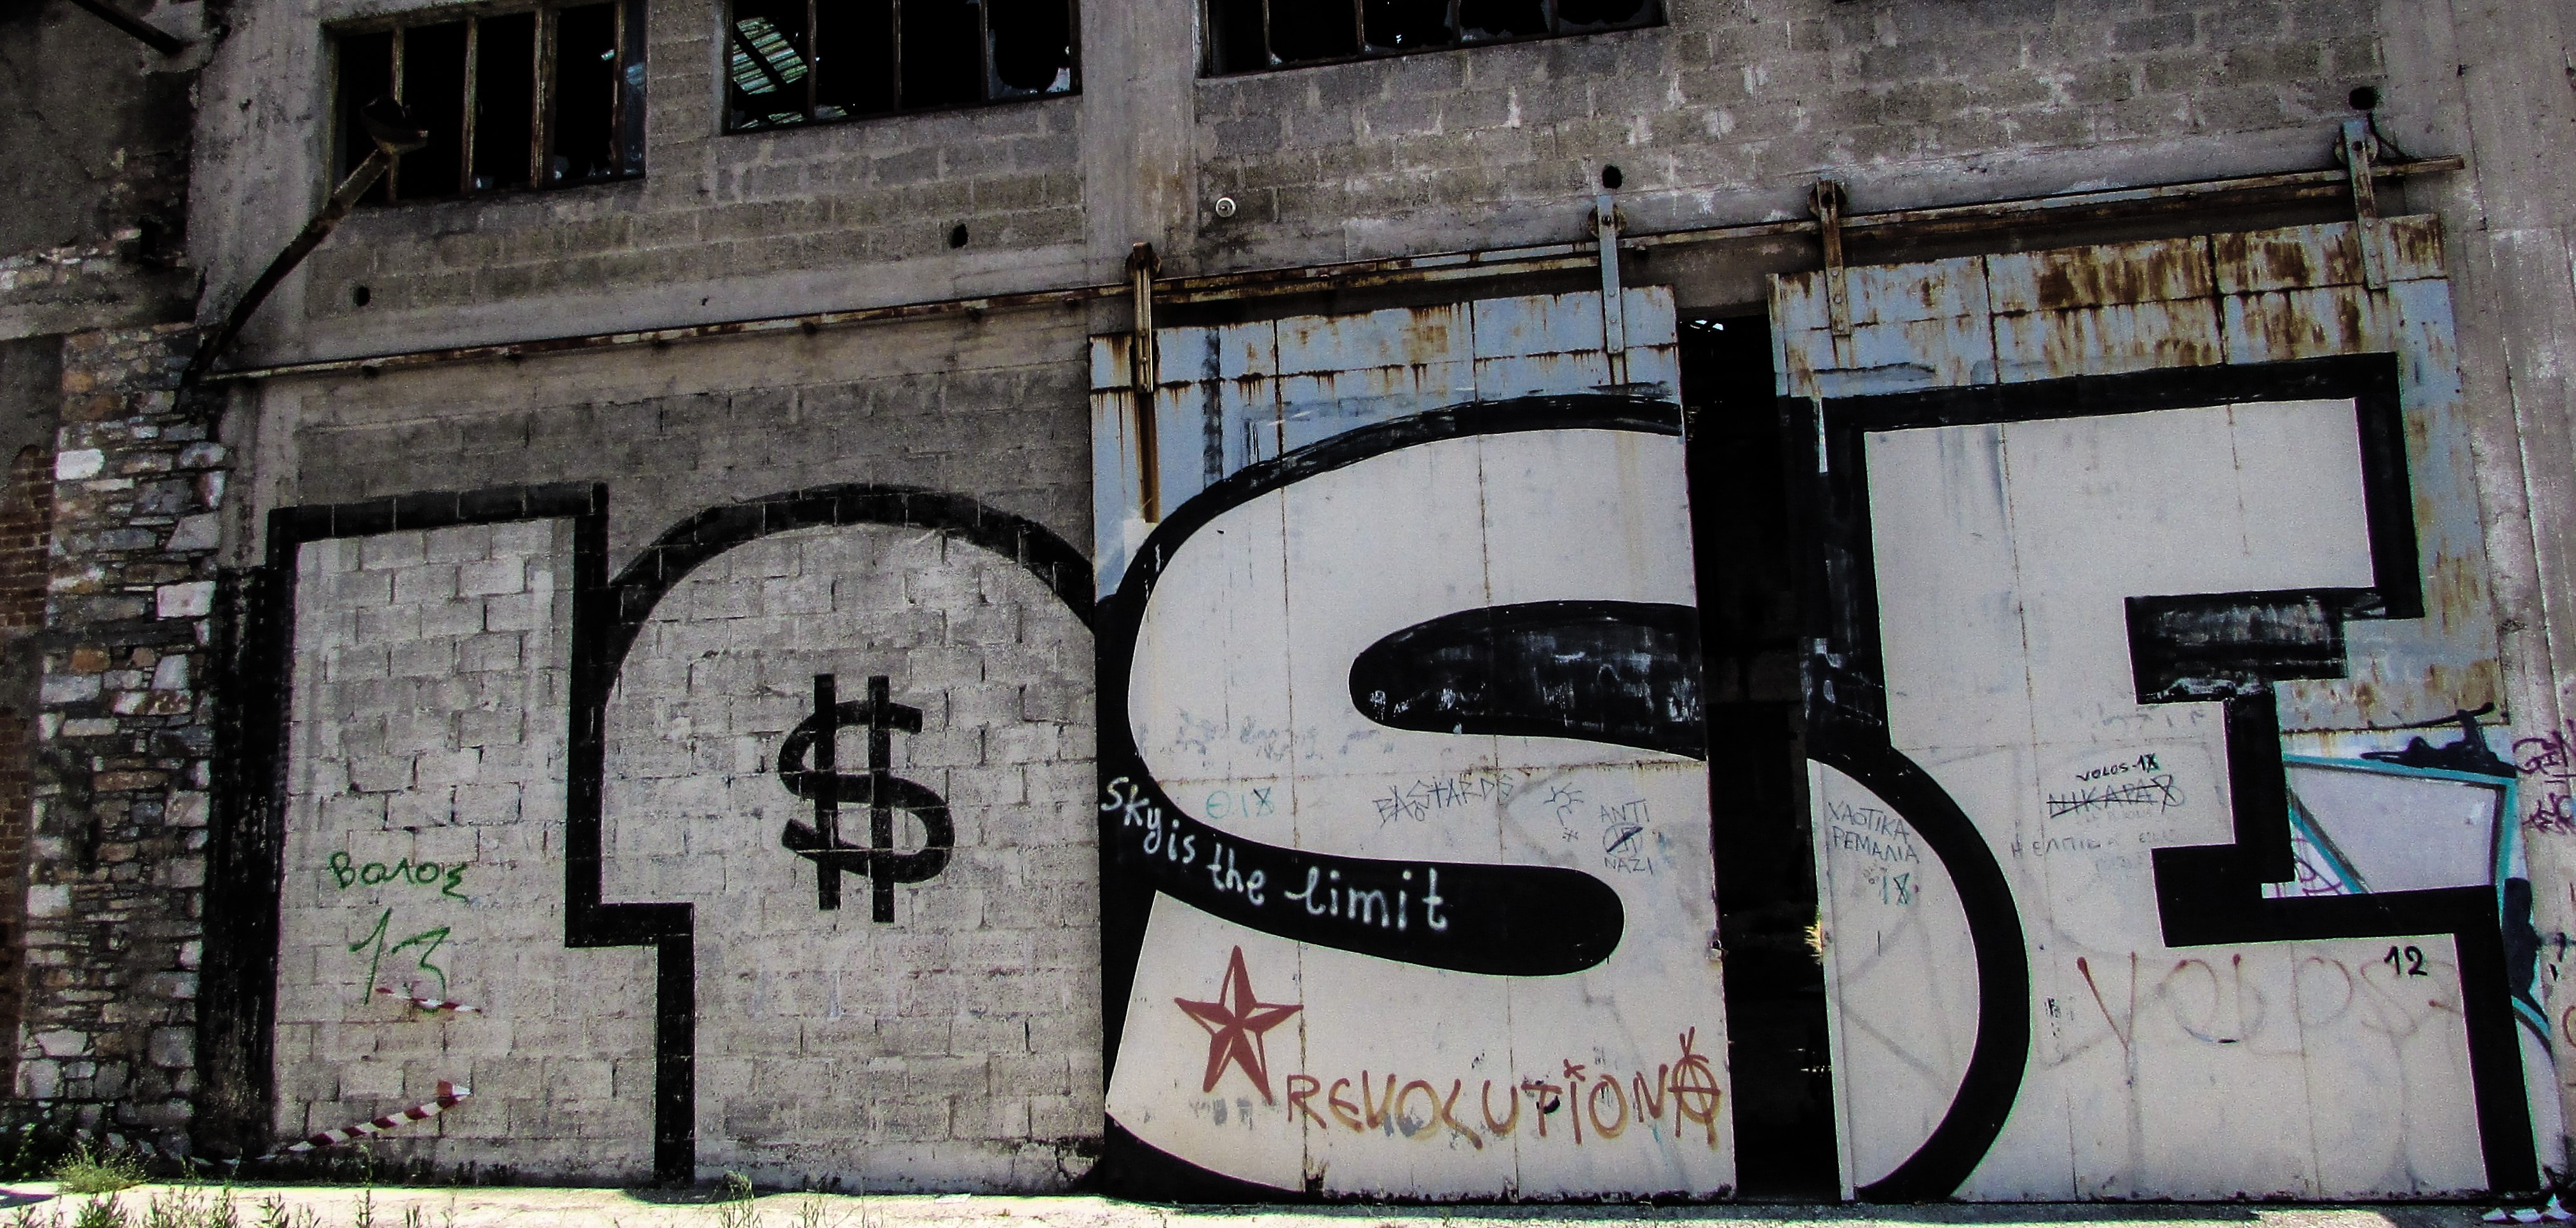
road, street, wall, abandoned, decay, graffiti, street art, art, greece, crisis, fail, failure, old factory, bankruptcy, lose, losing, urban area